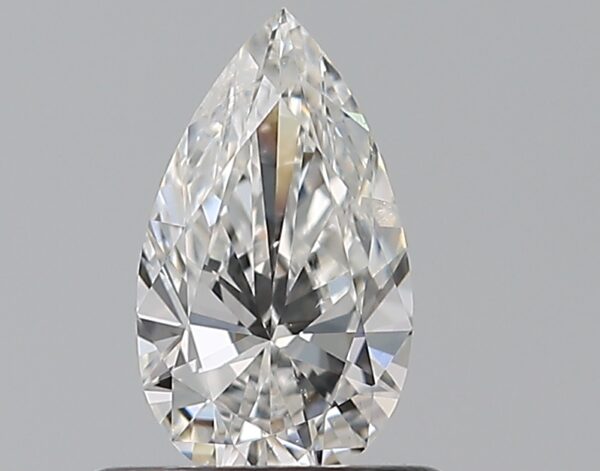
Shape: pear
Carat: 0.5
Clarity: SI2
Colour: E
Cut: EX
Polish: EX
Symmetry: VG
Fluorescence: N
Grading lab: GIA
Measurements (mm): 7.59 x 4.36 x 2.59